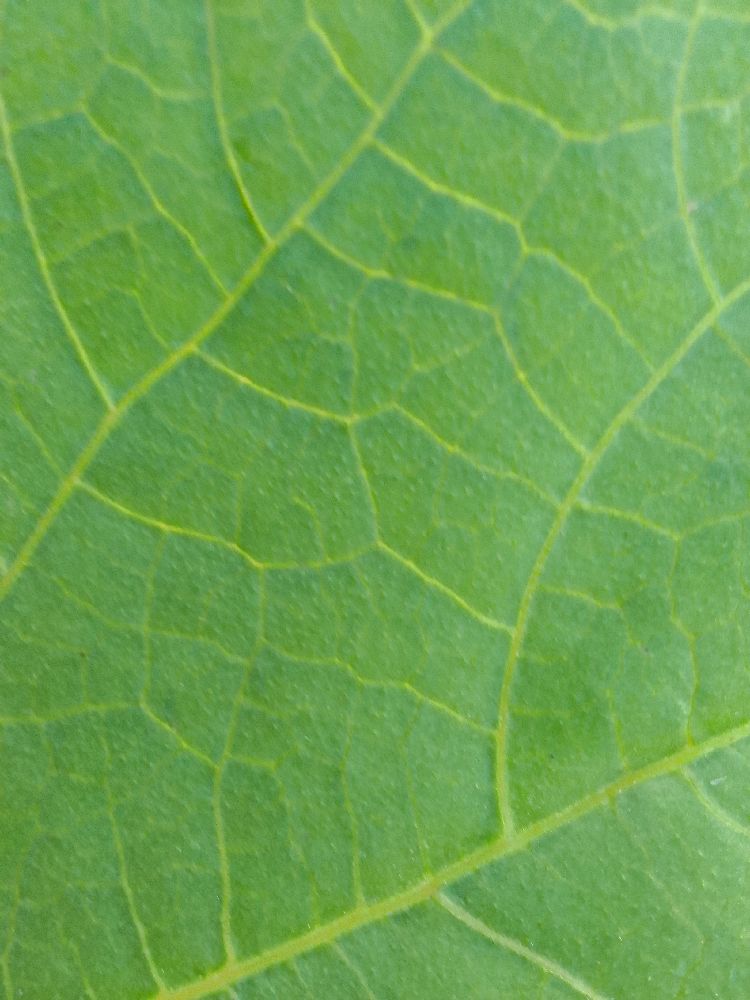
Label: healthy